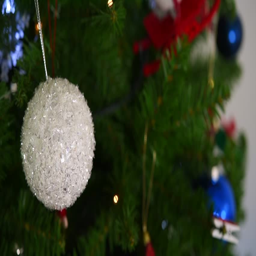
video of decorations on the christmas tree , selective focus